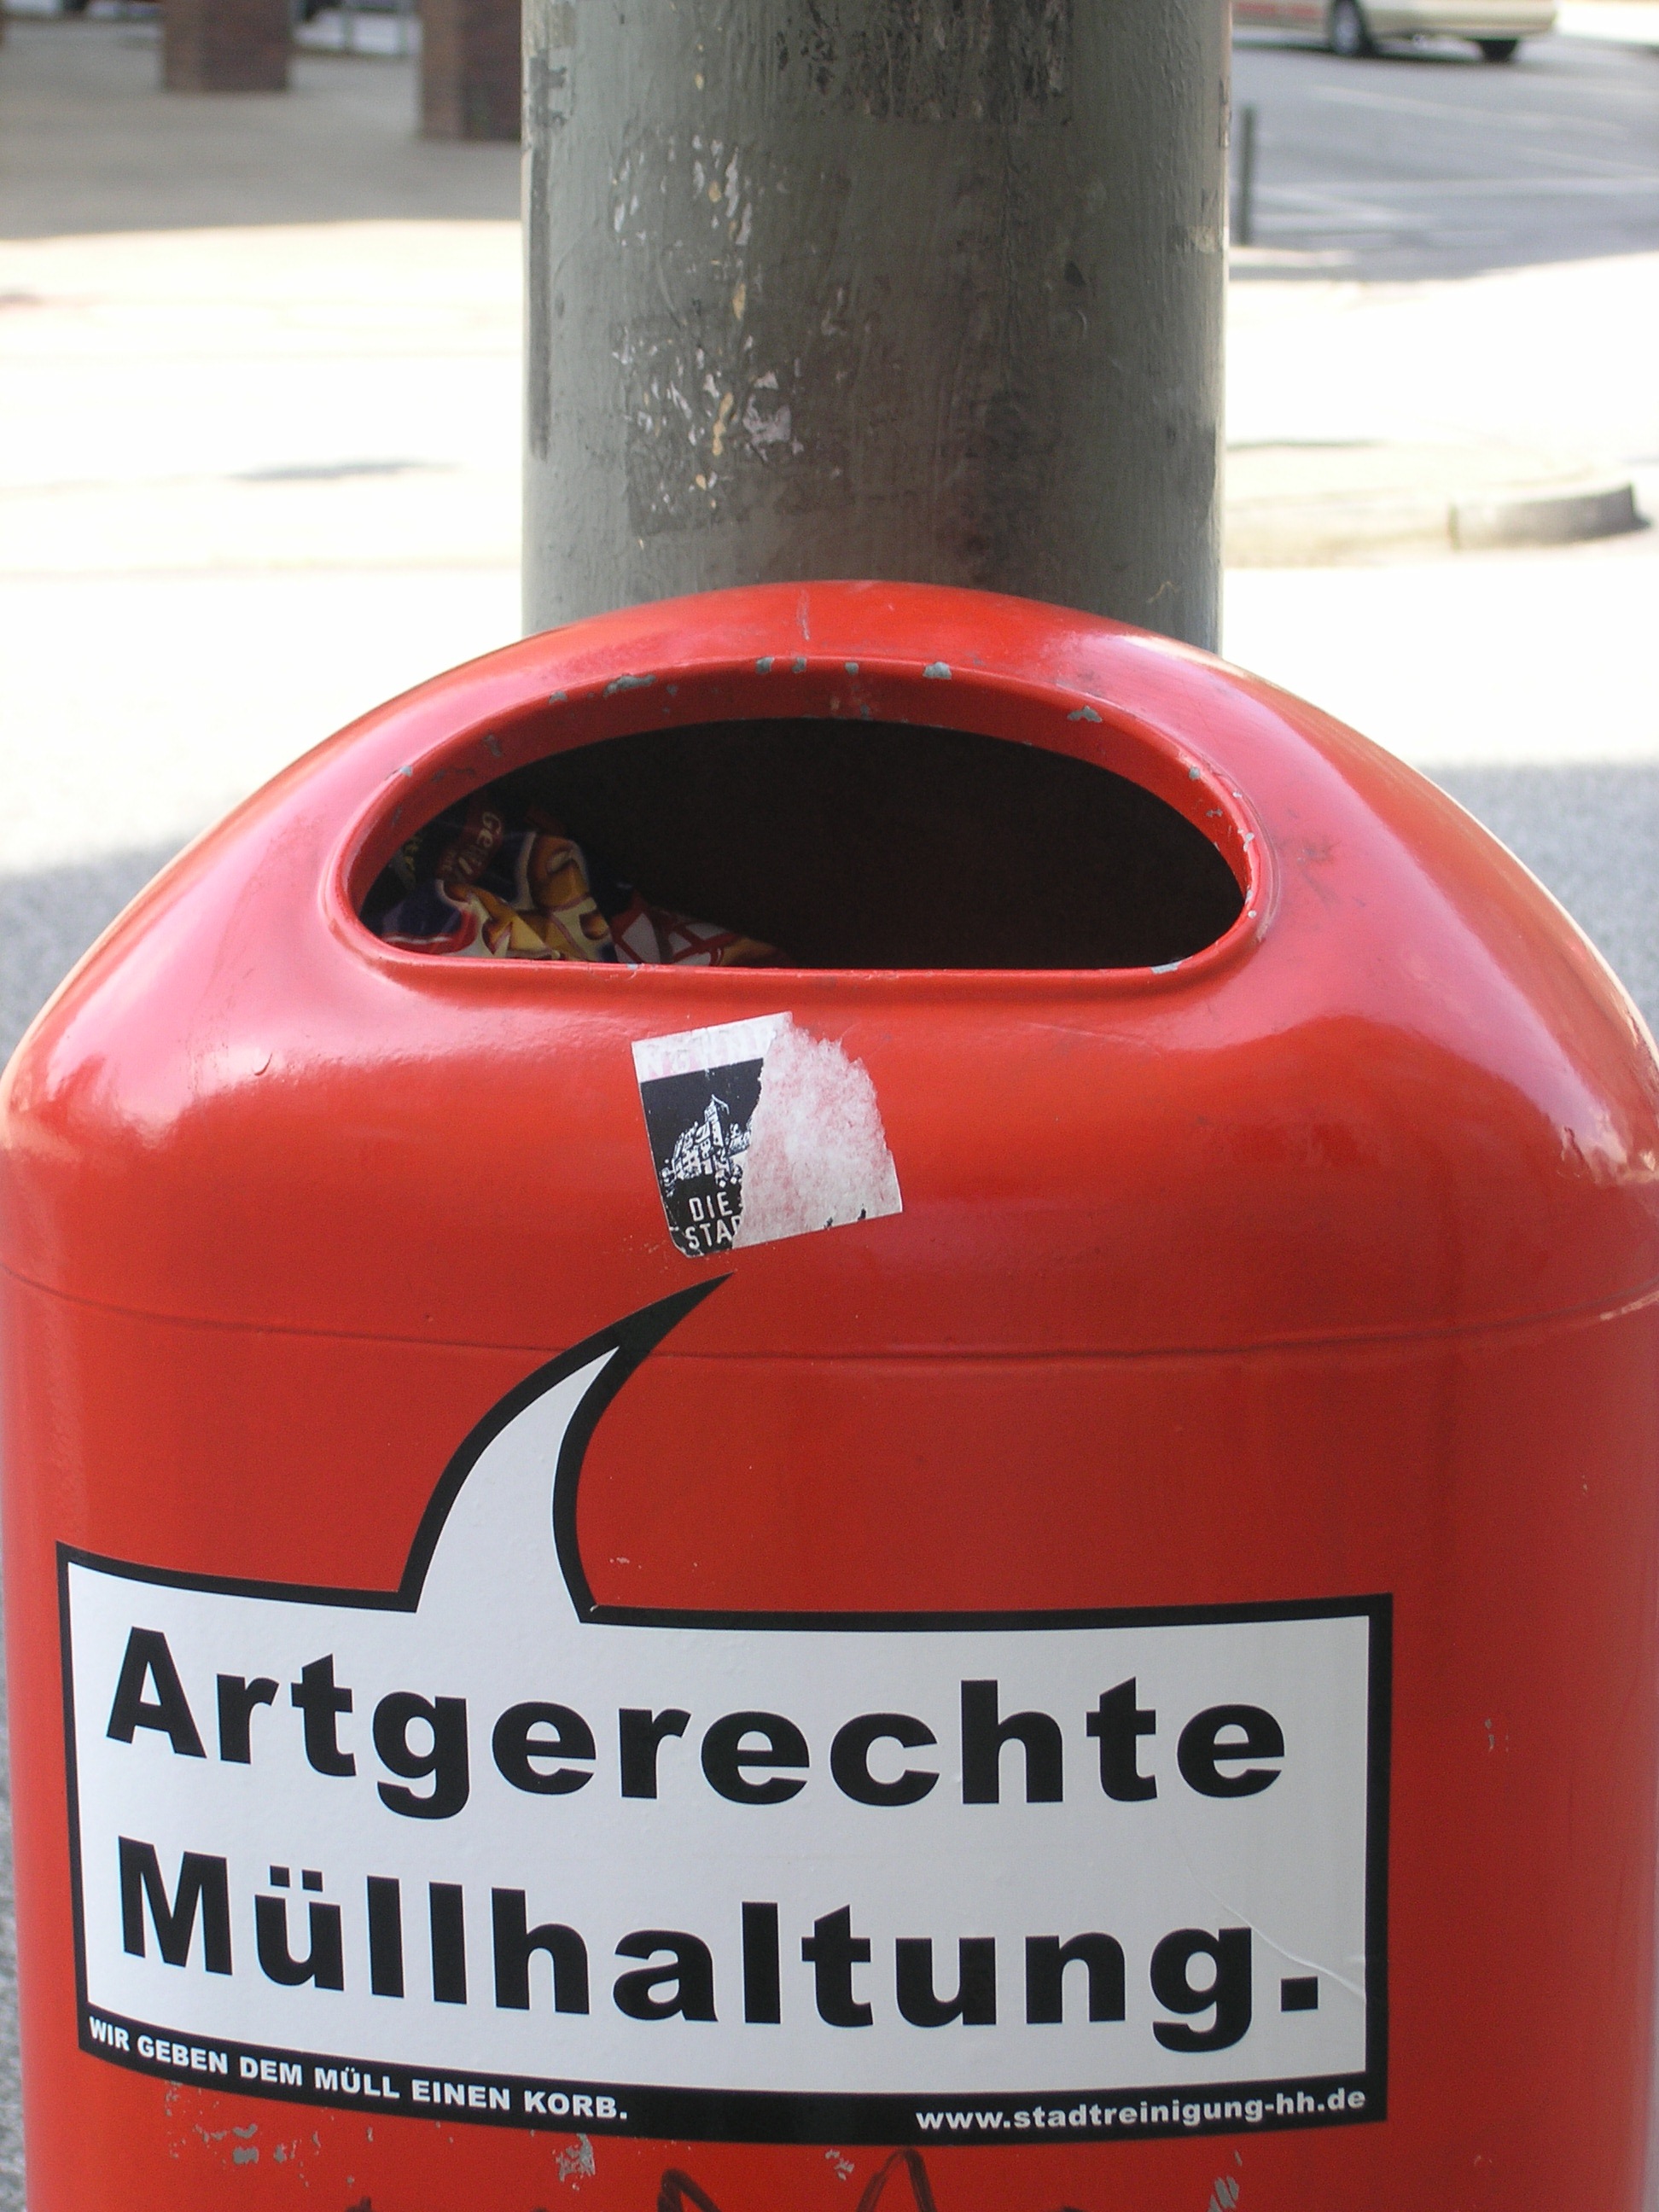
wheel, red, material, garbage, hamburg, recycle bin, disposal, fire extinguisher, waste bins, garbage can, automotive exterior